Mr. Wonderful (film)

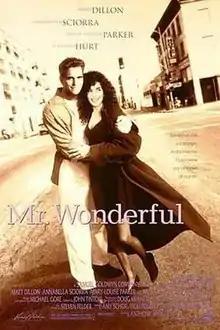
Theatrical release poster

Mr. Wonderful is a 1993 American romantic comedy film directed by Anthony Minghella.